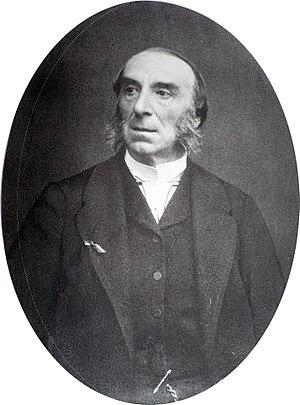
Portrait de Nicolò Gabrielli (1869)
Le comte Nicolò Gabrielli di Gubbio, baron de Quércita, est un compositeur italien, qui vécut longtemps en France.